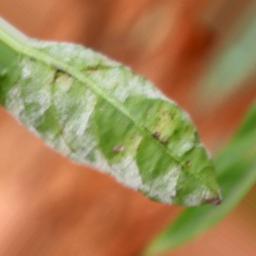
Label: powdery mildew